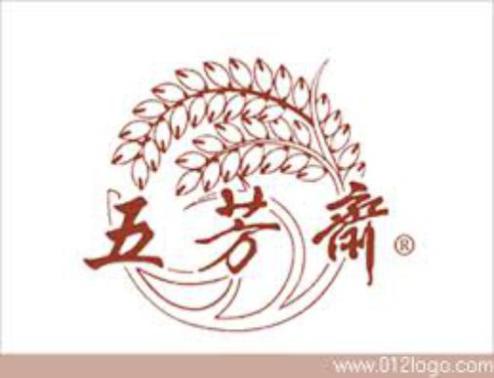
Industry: Food